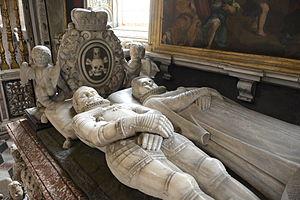
Charles II François, né le 3 juin 1540 à Vienne et mort le 10 juillet 1590 à Graz, est prince de la maison de Habsbourg, fils cadet de l'empereur Ferdinand Iᵉʳ et de son épouse Anne Jagellon. Il fut archiduc d'Autriche, régnant sur l'Autriche intérieure de 1564 jusqu'à sa mort. Il est le père de Ferdinand II, archiduc d'Autriche intérieure et empereur du Saint-Empire, qui dans les années 1620 devient héritier de toutes les lignées de la dynastie.